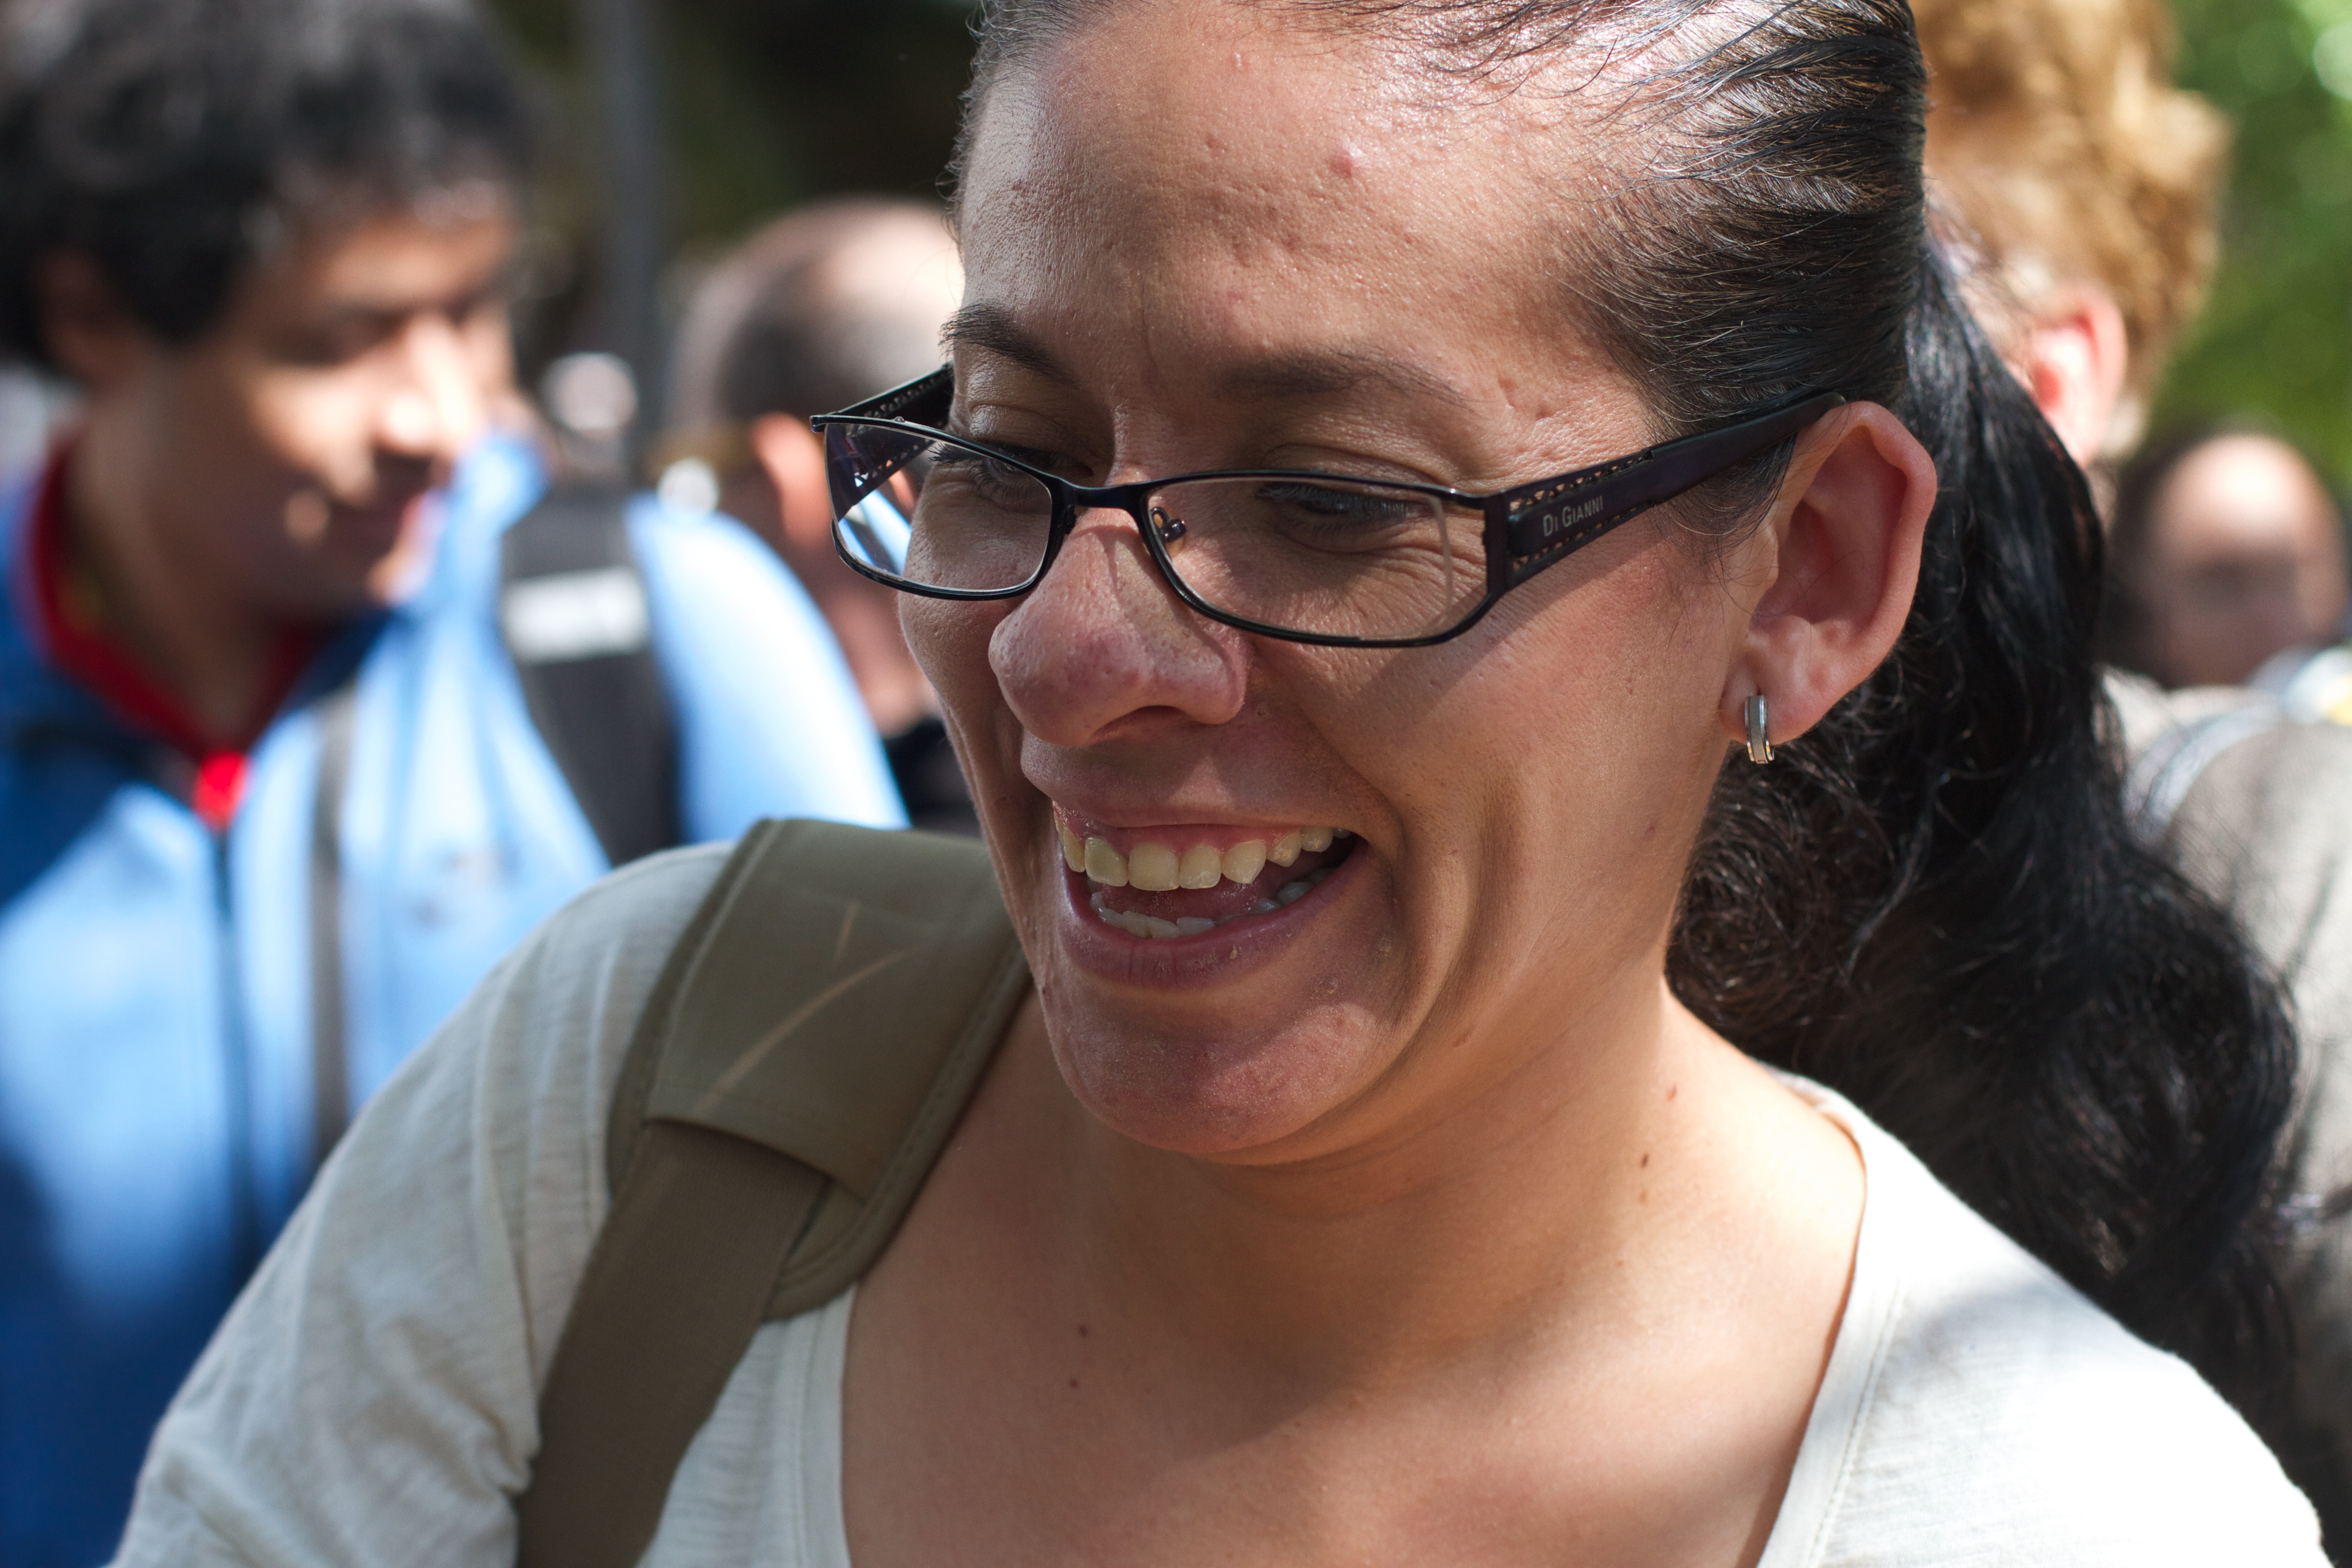
man, person, people, male, hairstyle, smile, glasses, udgagora